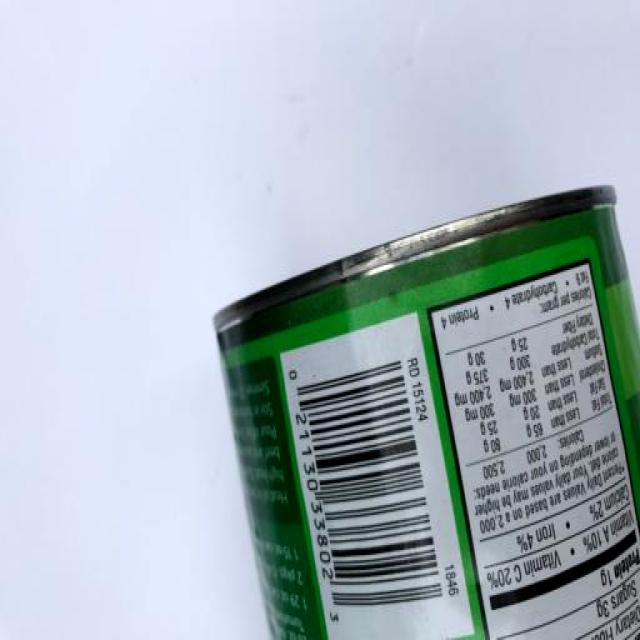
Label: Metal